Laura Secord

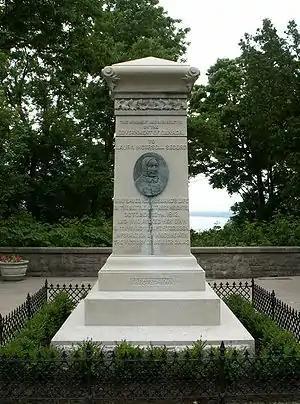
Laura Secord Monument in Queenston Heights

FitzGibbon wrote in a certificate dated 23 February 1837 that Secord did "acquaint" him with the Americans' intentions, but does not state whether he used the information. A diary entry of Mohawk chief John Norton talks of "a loyal Inhabitant brought information that the Enemy intended to attack", but does not name the "Inhabitant". Dominique Ducharme, leader of the Caughnawaga Mohawk in the Battle of Beaver Dams, made no mention of Secord in his reports, nor of receiving information from either Secord or FitzGibbon about the impending American attack.